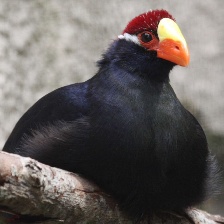
Species: VIOLET TURACO
Scientific name: MUSOPHAGA VIOLACEA